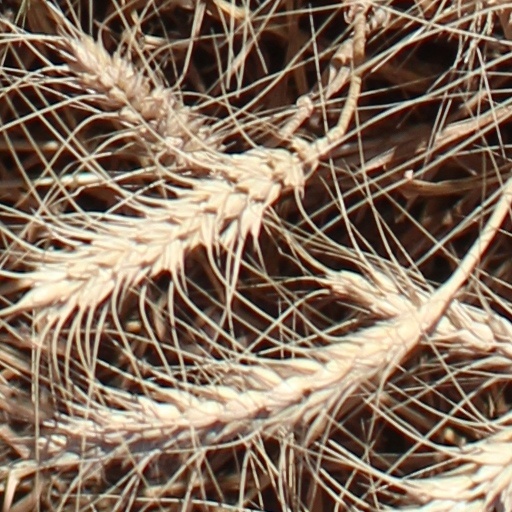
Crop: wheat